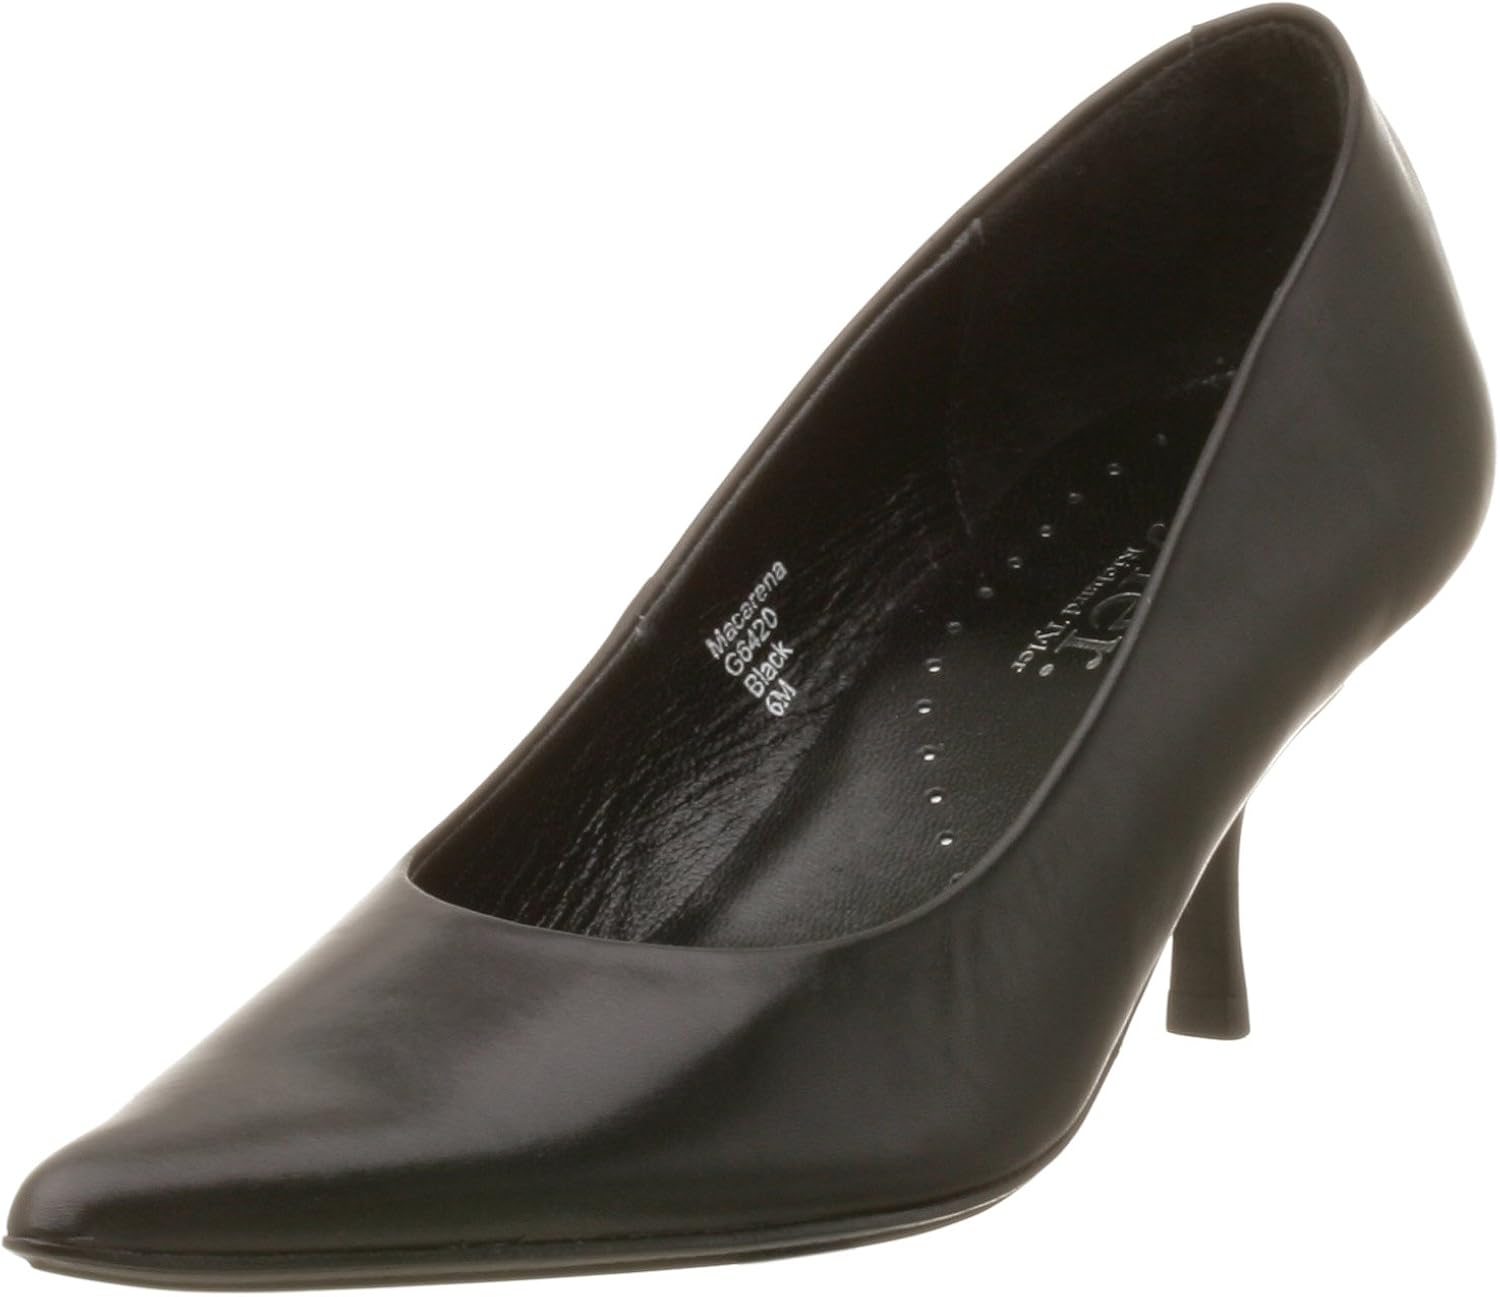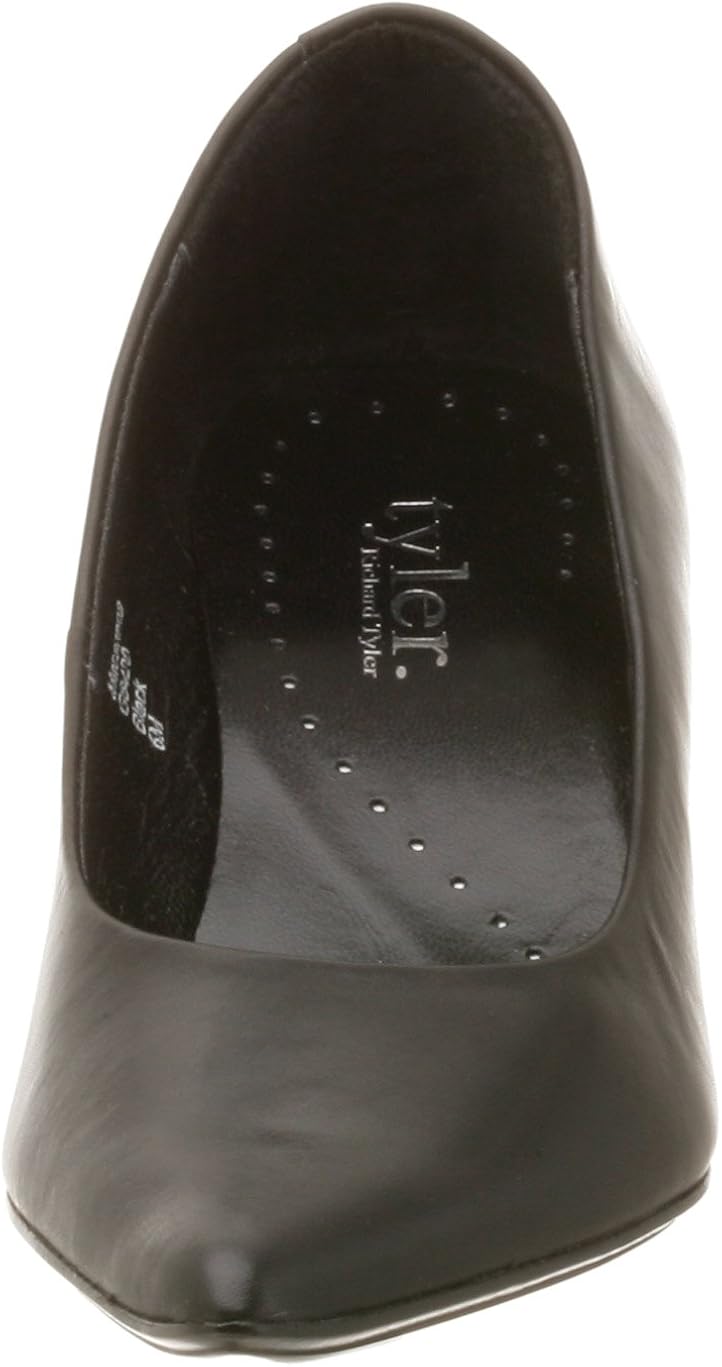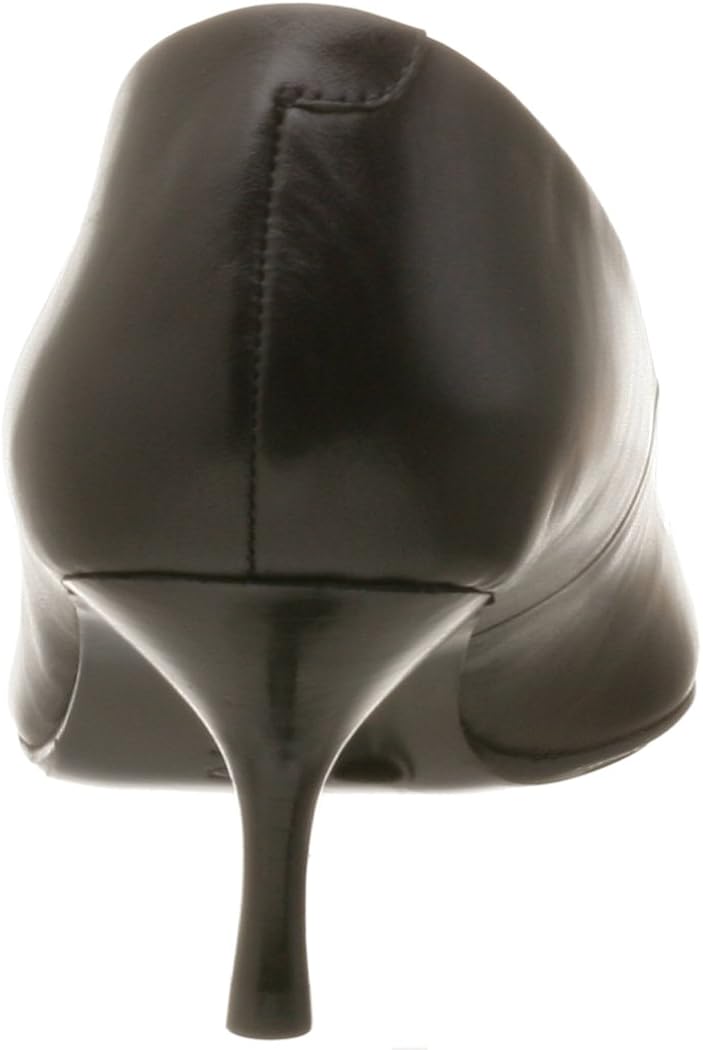
Tyler by Richard Tyler Women's Macarena Low Heel Patent Pump
Category: AMAZON FASHION
We don't sell shoes, we sell fashion, says John Hanna who oversees design, manufacturing, and production of some of this season's hottest selling styles. Tyler footwear has always been about a lifestyle. Designer clothing requires the complete head-to-toe look and Tyler footwear completes it. This Tyler by Richard Tyler line is a fun and irreverent take on contemporary fashion. It infuses an effervescent state of mind for the wearer.
Features: 100% Patent leather | Leather sole | Heel measures approximately 2 1/2"